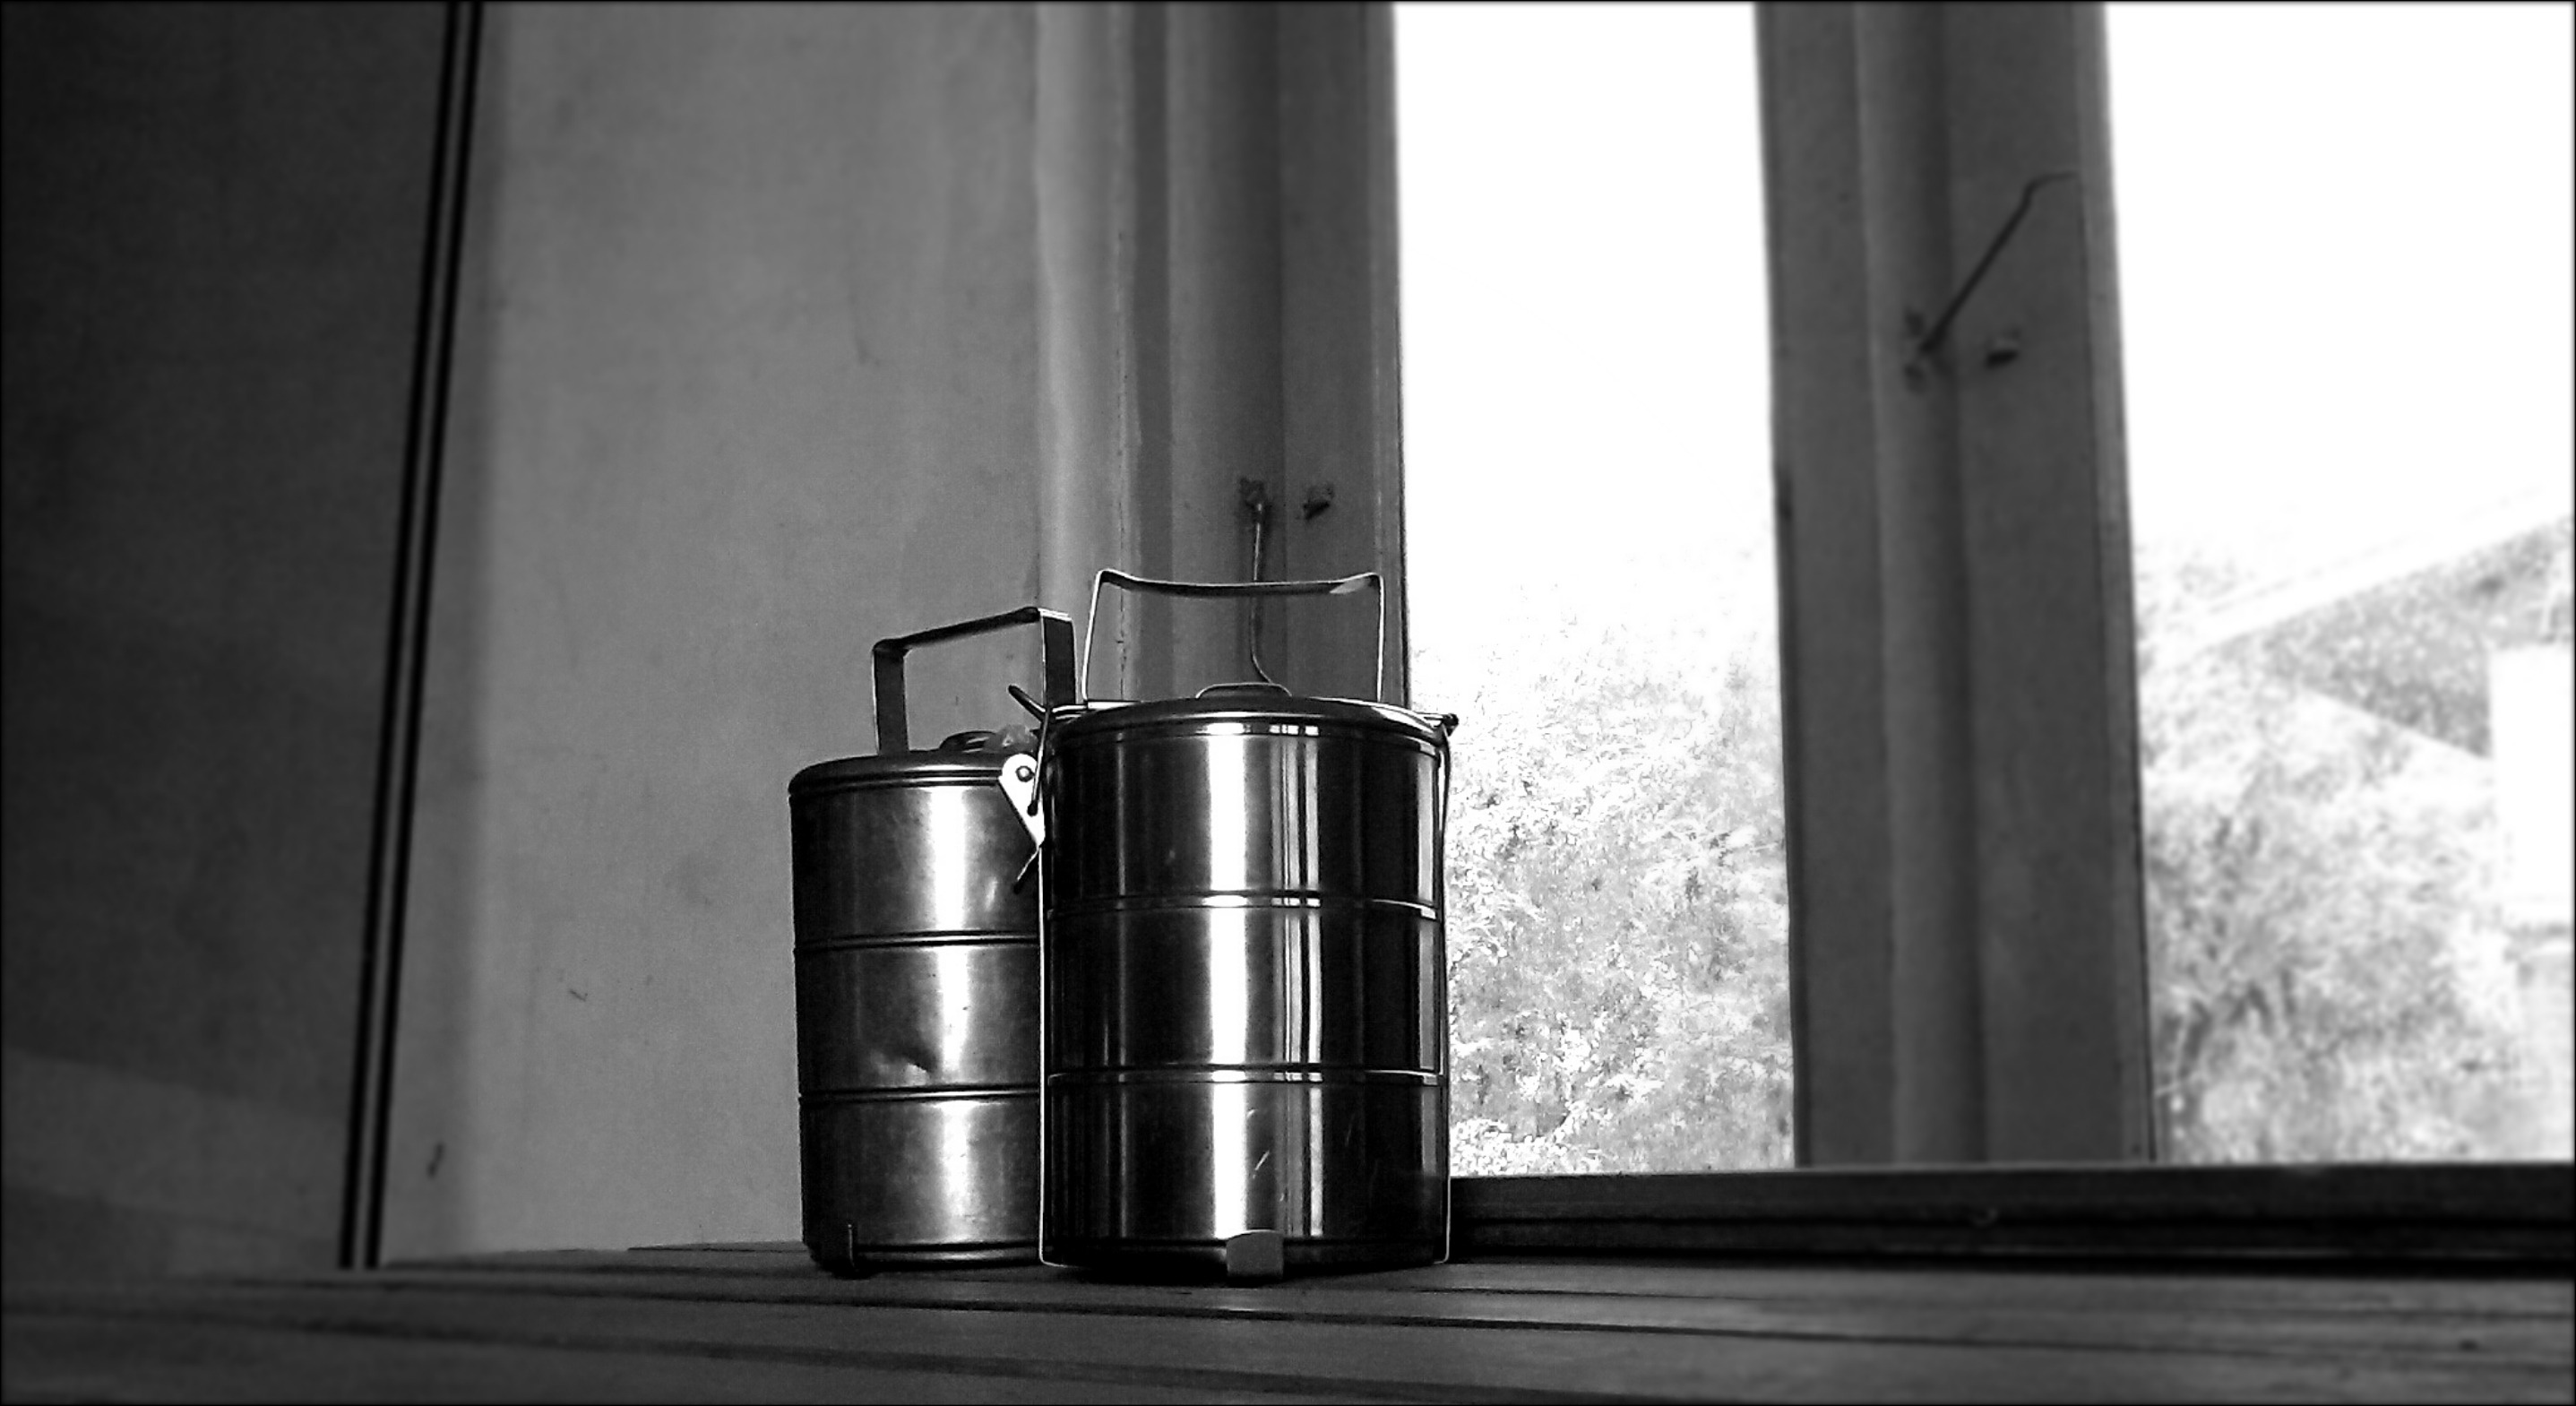
light, black and white, steel, metal, gray, black, monochrome, lighting, product, cans, iron, metallic, monochrome photography, man made object, tin cans